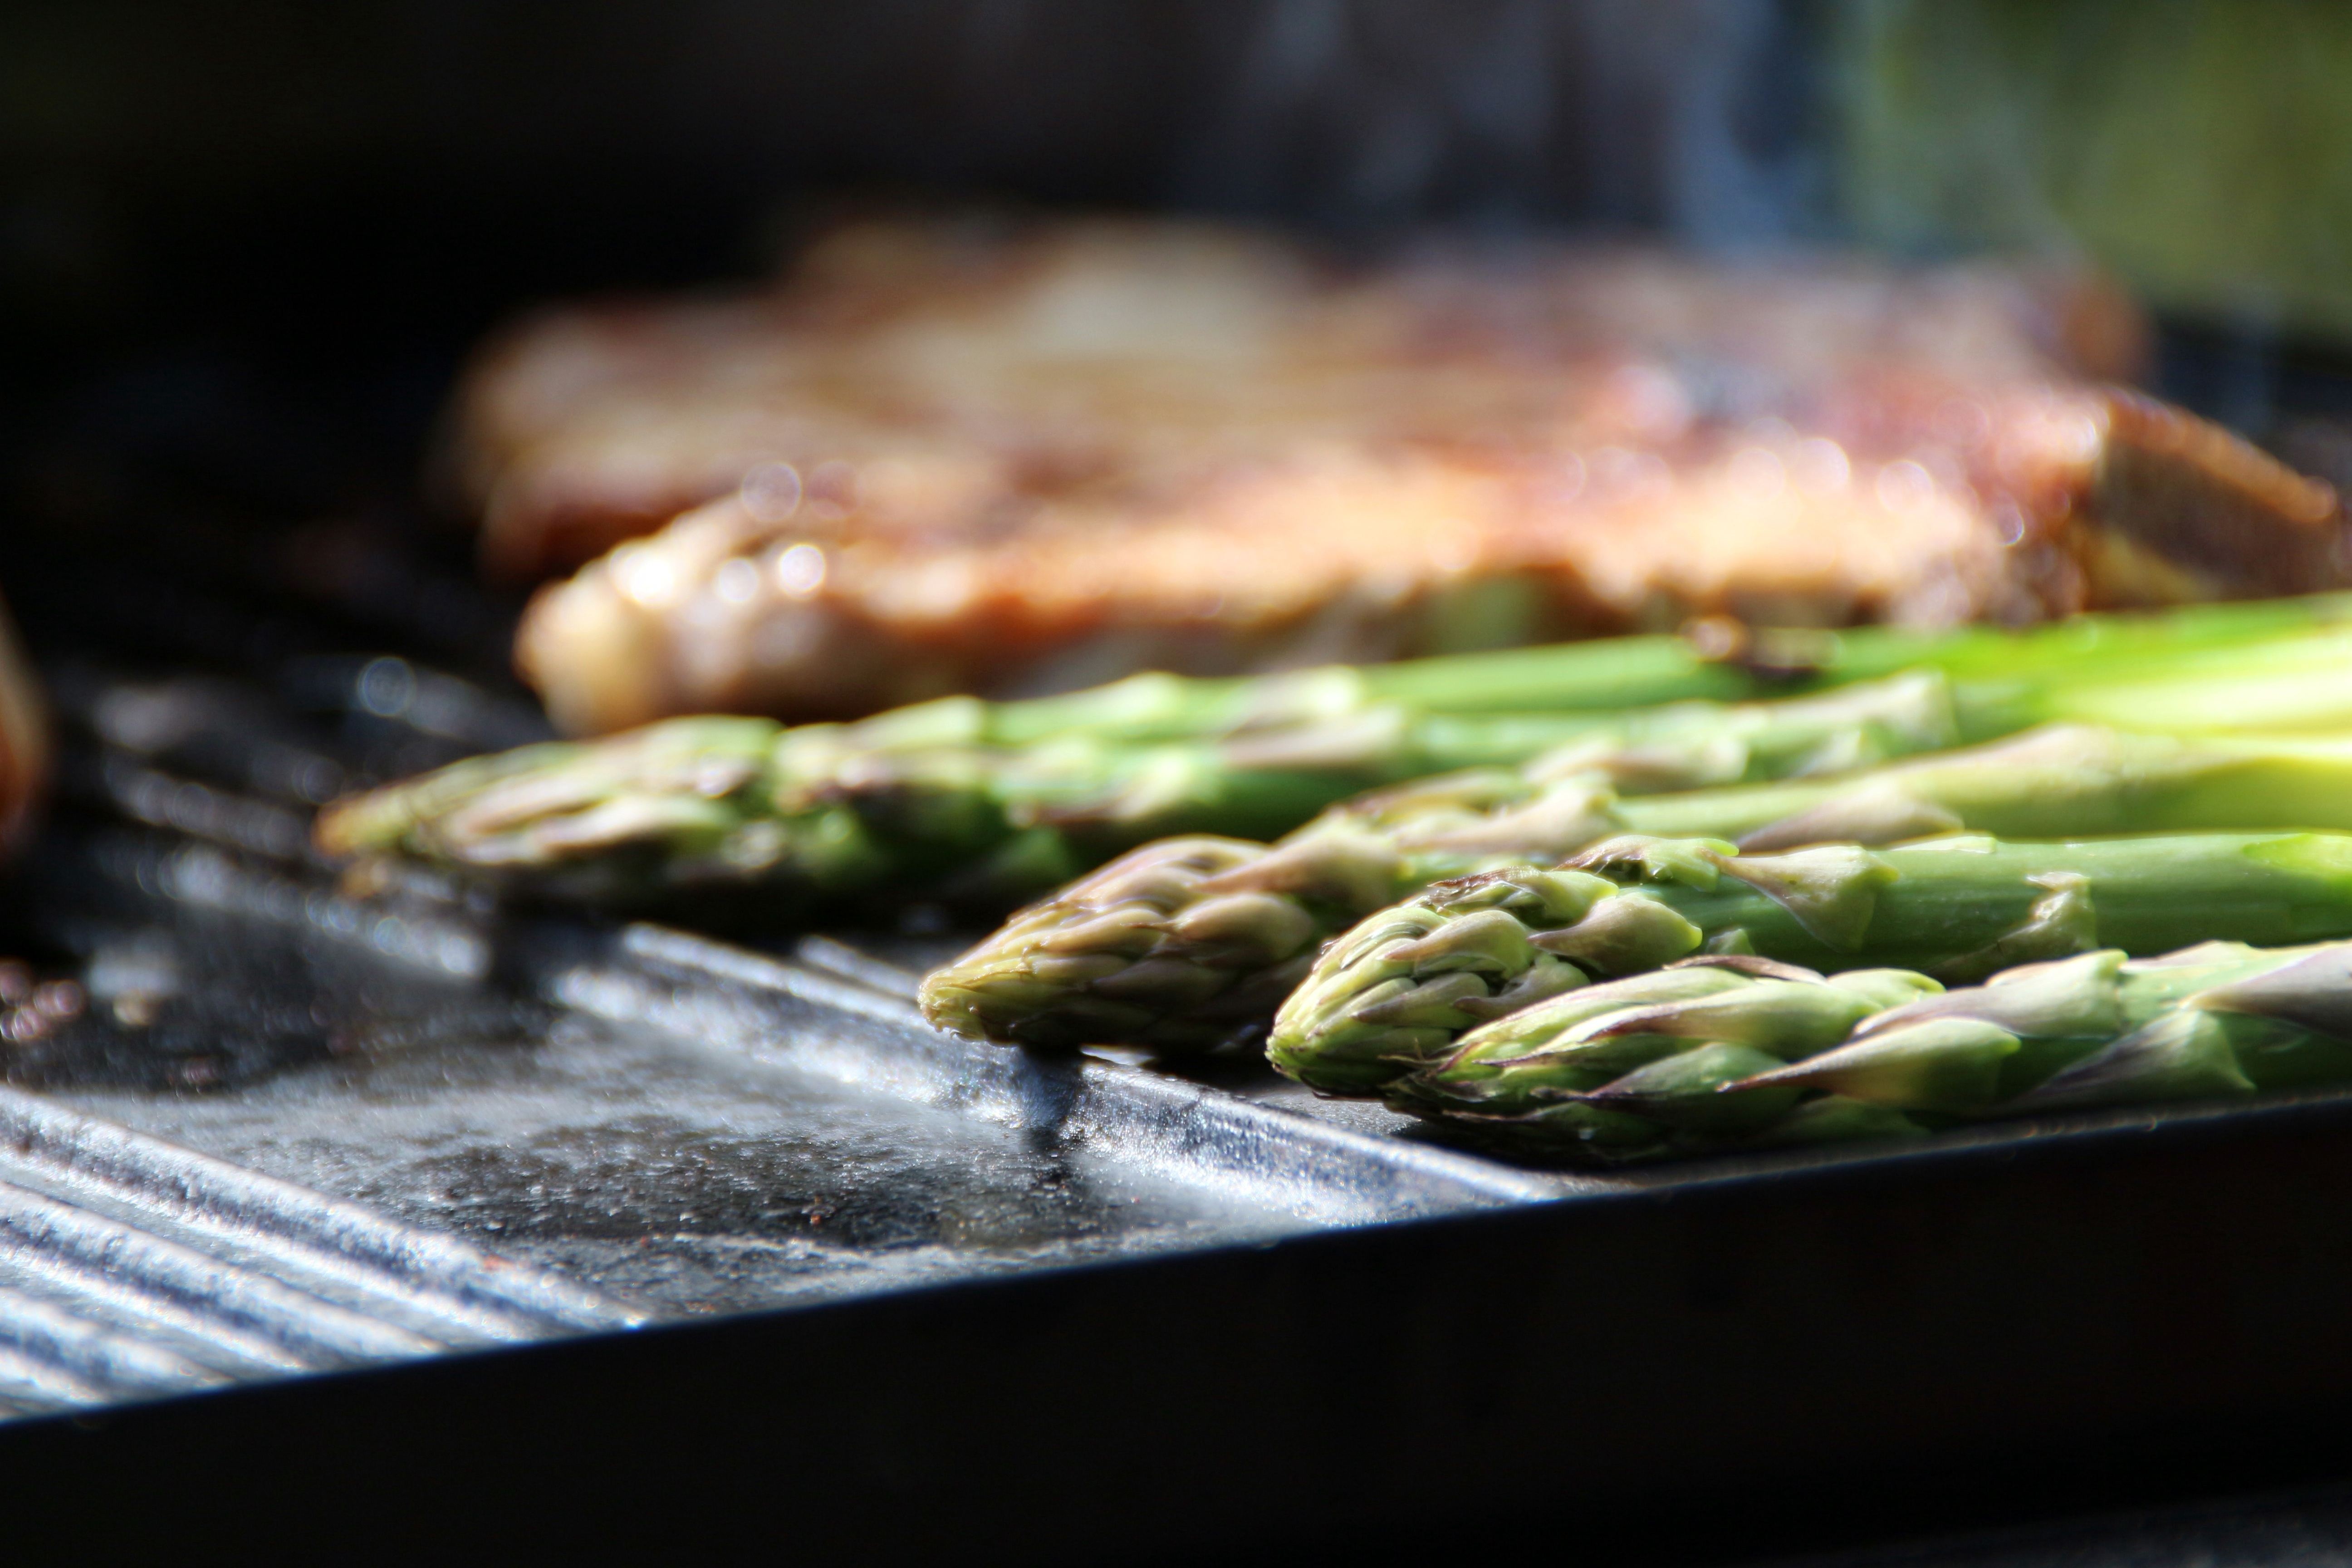
smoke, dish, meal, food, produce, vegetable, fish, meat, barbecue, cuisine, steak, grill, asparagus, grilling, green asparagus